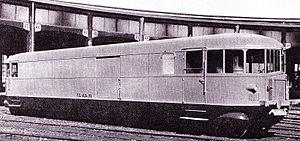
Sous l'appellation Littorina, qui remonte à 1930, les Italiens ont fait et font toujours référence aux autorails de voyageurs mis en service sur le réseau italien des FS - Ferrovie dello Stato. Ce nouveau type de matériel roulant léger à moteur thermique essence, diesel ou gaz - a été inventé par le constructeur italien Fiat Ferroviaria dans les années 1920. On pourrait comparer cette appellation à la « micheline » française de 1935, qui a copié le principe italien.
L'autorail FS ALb 64 série 100 est un groupe d'autorails à moteur essence conçu et construit par FIAT Sezione Materiale Ferroviario pour le transport des voyageurs sur le réseau italien des FS Ferrovie dello Stato et mis en service en 1934.